Yiewsley

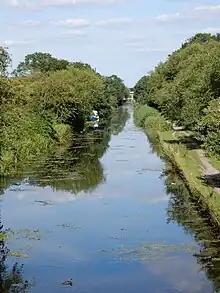
The Slough Arm of the Grand Union Canal viewed from the Trout Lane Bridge

The western side of Yiewsley lies within the Colne Valley Regional Park. Here the River Colne forms the county boundary between the London Borough of Hillingdon and Buckinghamshire. The confluence of the Frays River and River Pinn also occurs in this area and there are several man-made lakes. After climbing over the Chiltern Hills by the use of 52 locks from the Marsworth Junction, the Grand Union Canal turns east in Yiewsley to route towards London. Half a mile north of this turn, the five miles long Slough Arm of the canal leaves the Grand Union main line at the Cowley Peachey Junction, crossing over the Frays River and River Colne in aqueducts on its westward route towards the Slough basin. On the eastern side of Yiewsley lies Stockley Country Park. Within its 274 acres of parkland lies a comprehensive network of footpaths.